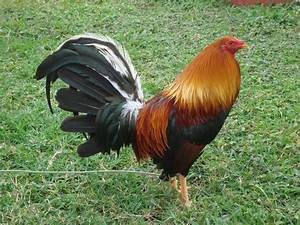
Label: gallina